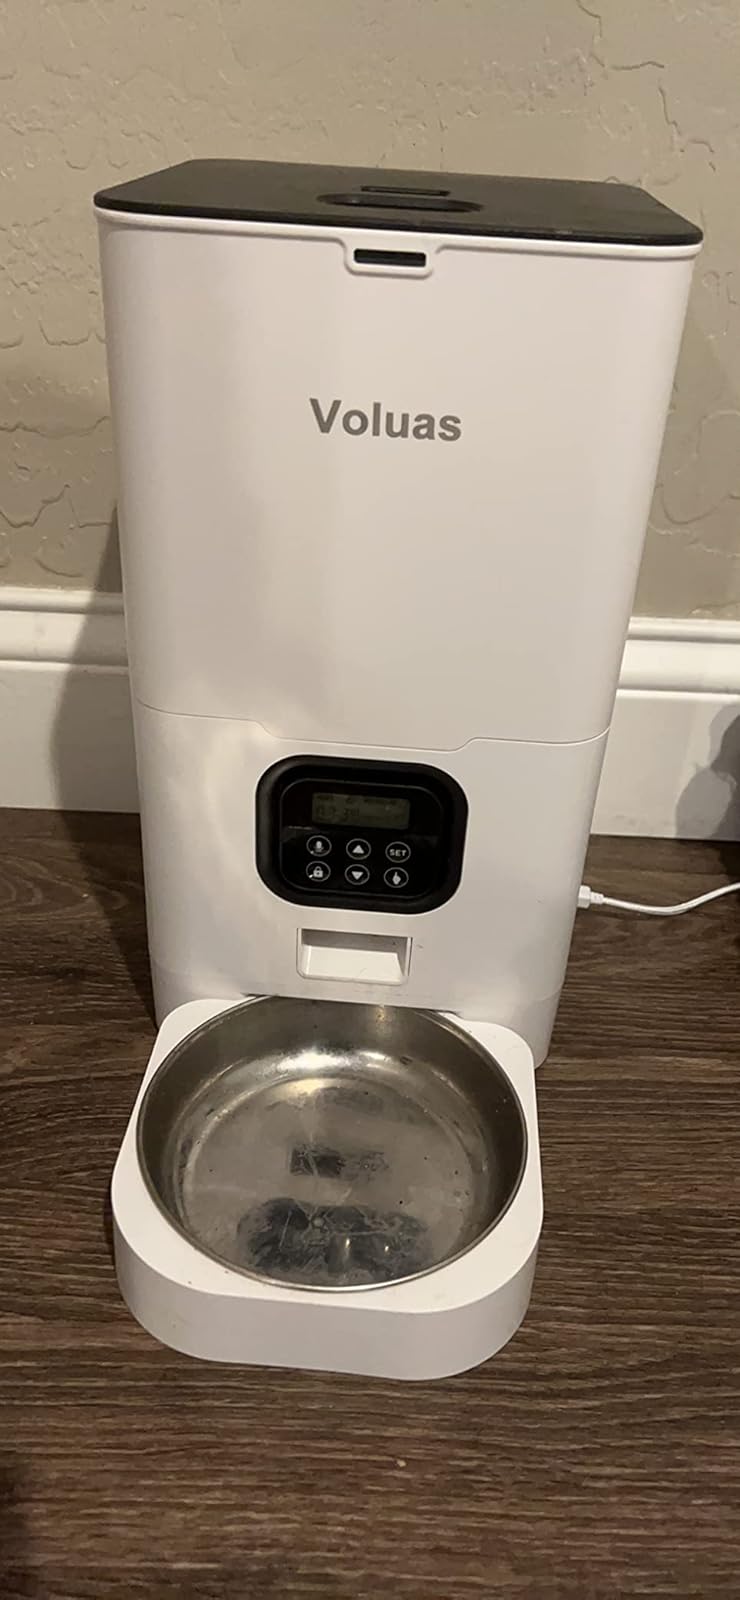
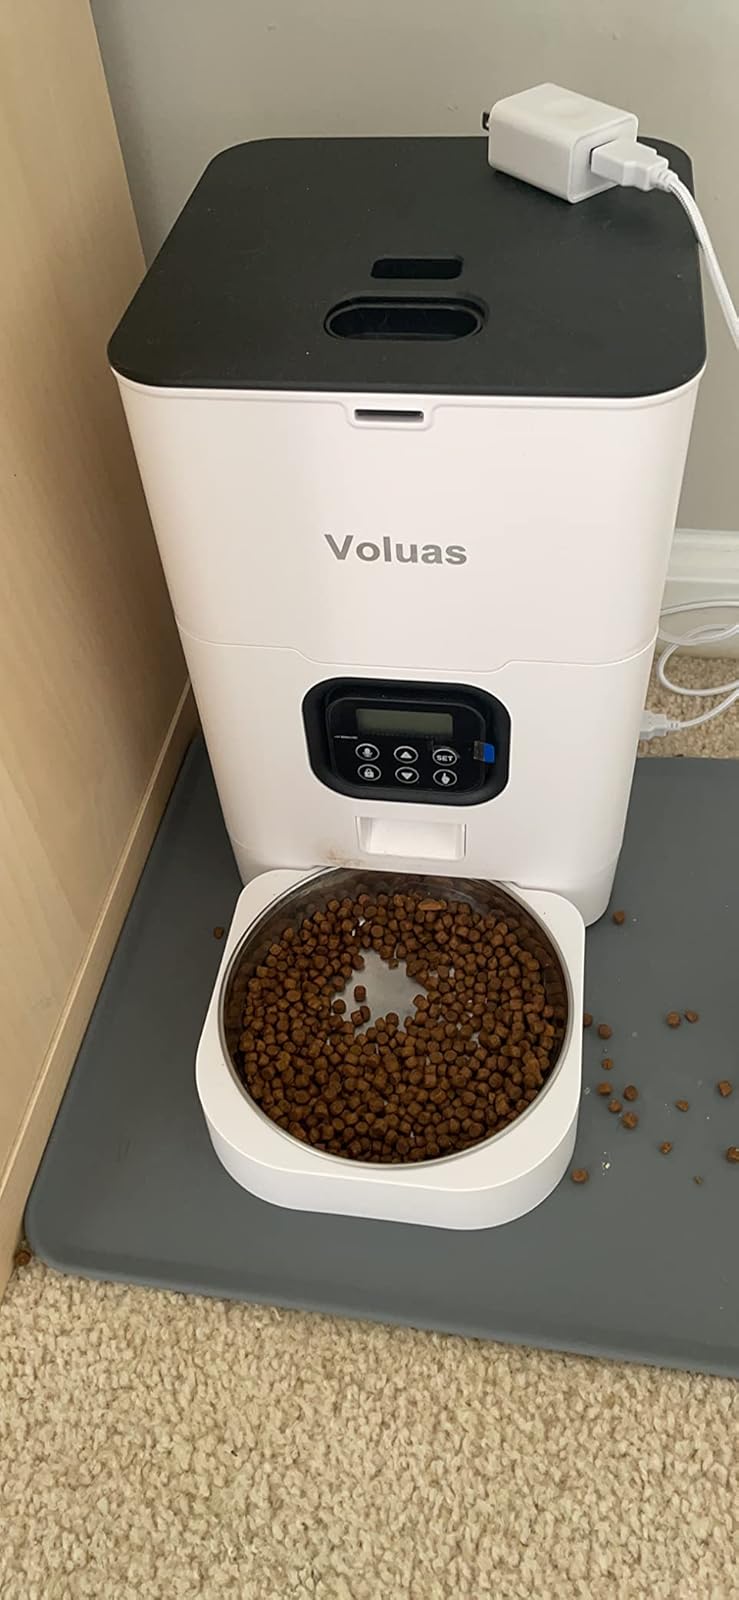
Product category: items_feeder
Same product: yes